Answer in natural language. Where is beautiful wall painting with respect to two geometric cubes? Choose between the following options: right or left
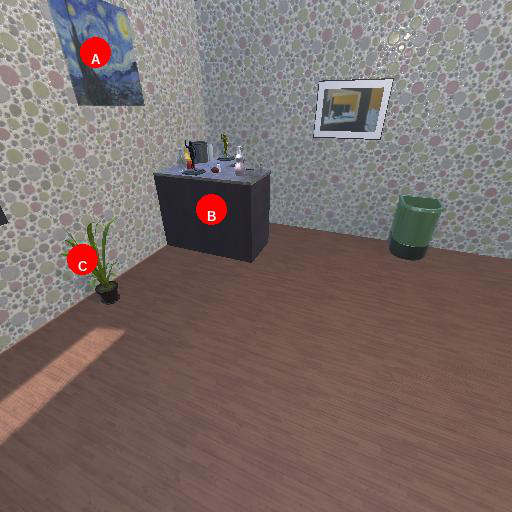
<answer>left</answer>